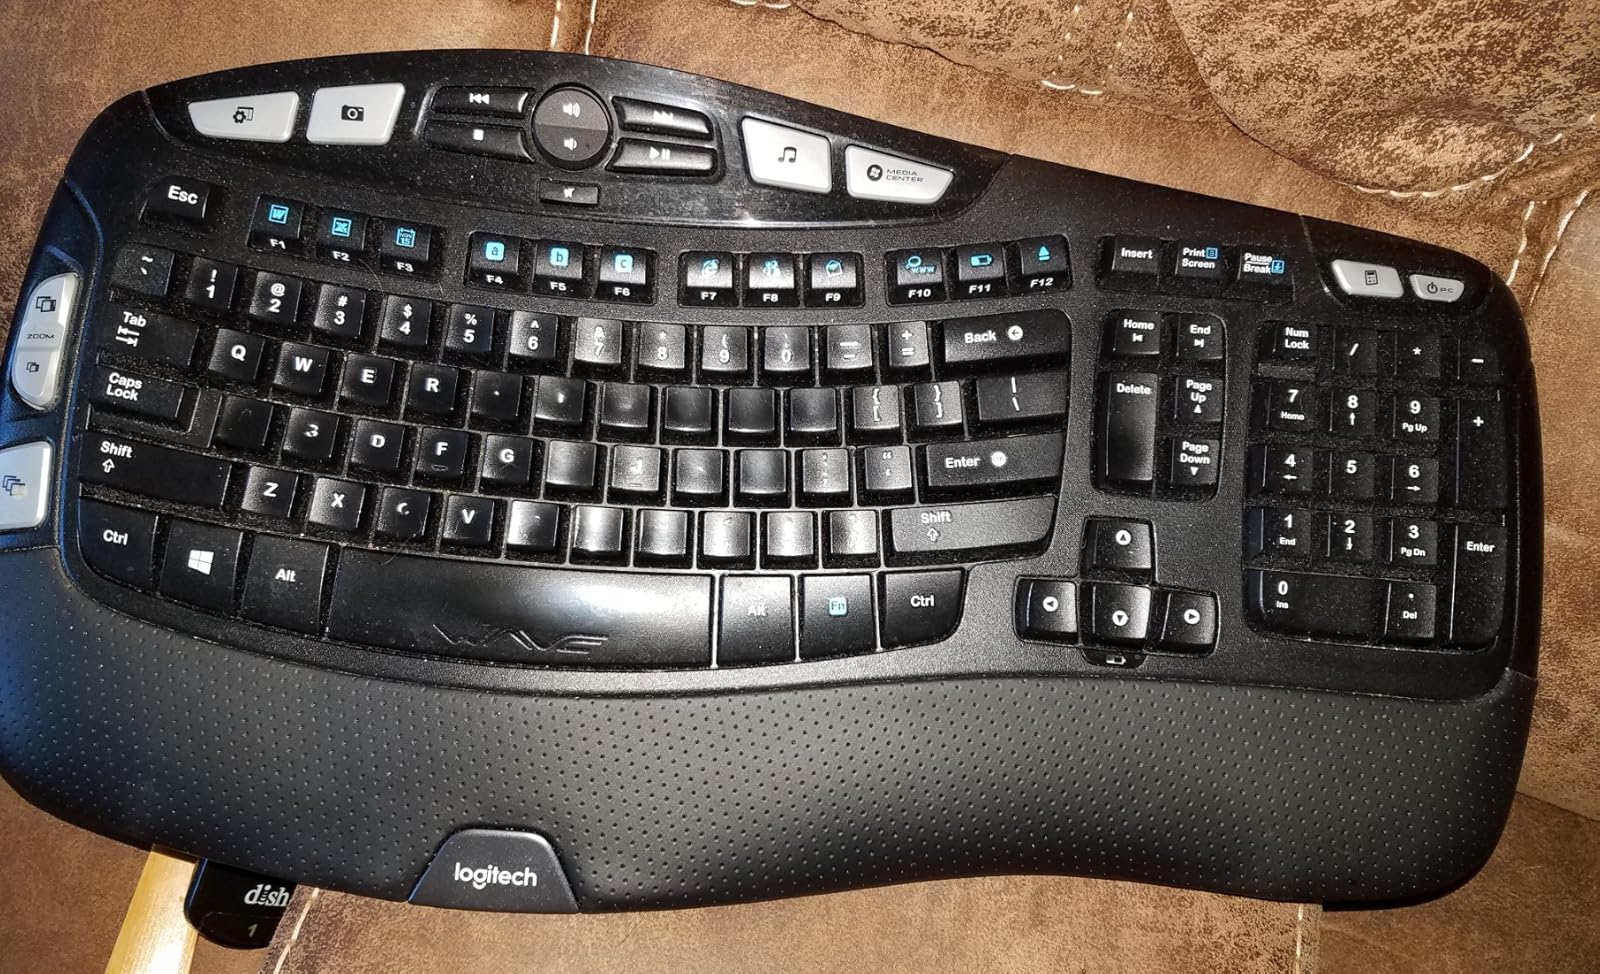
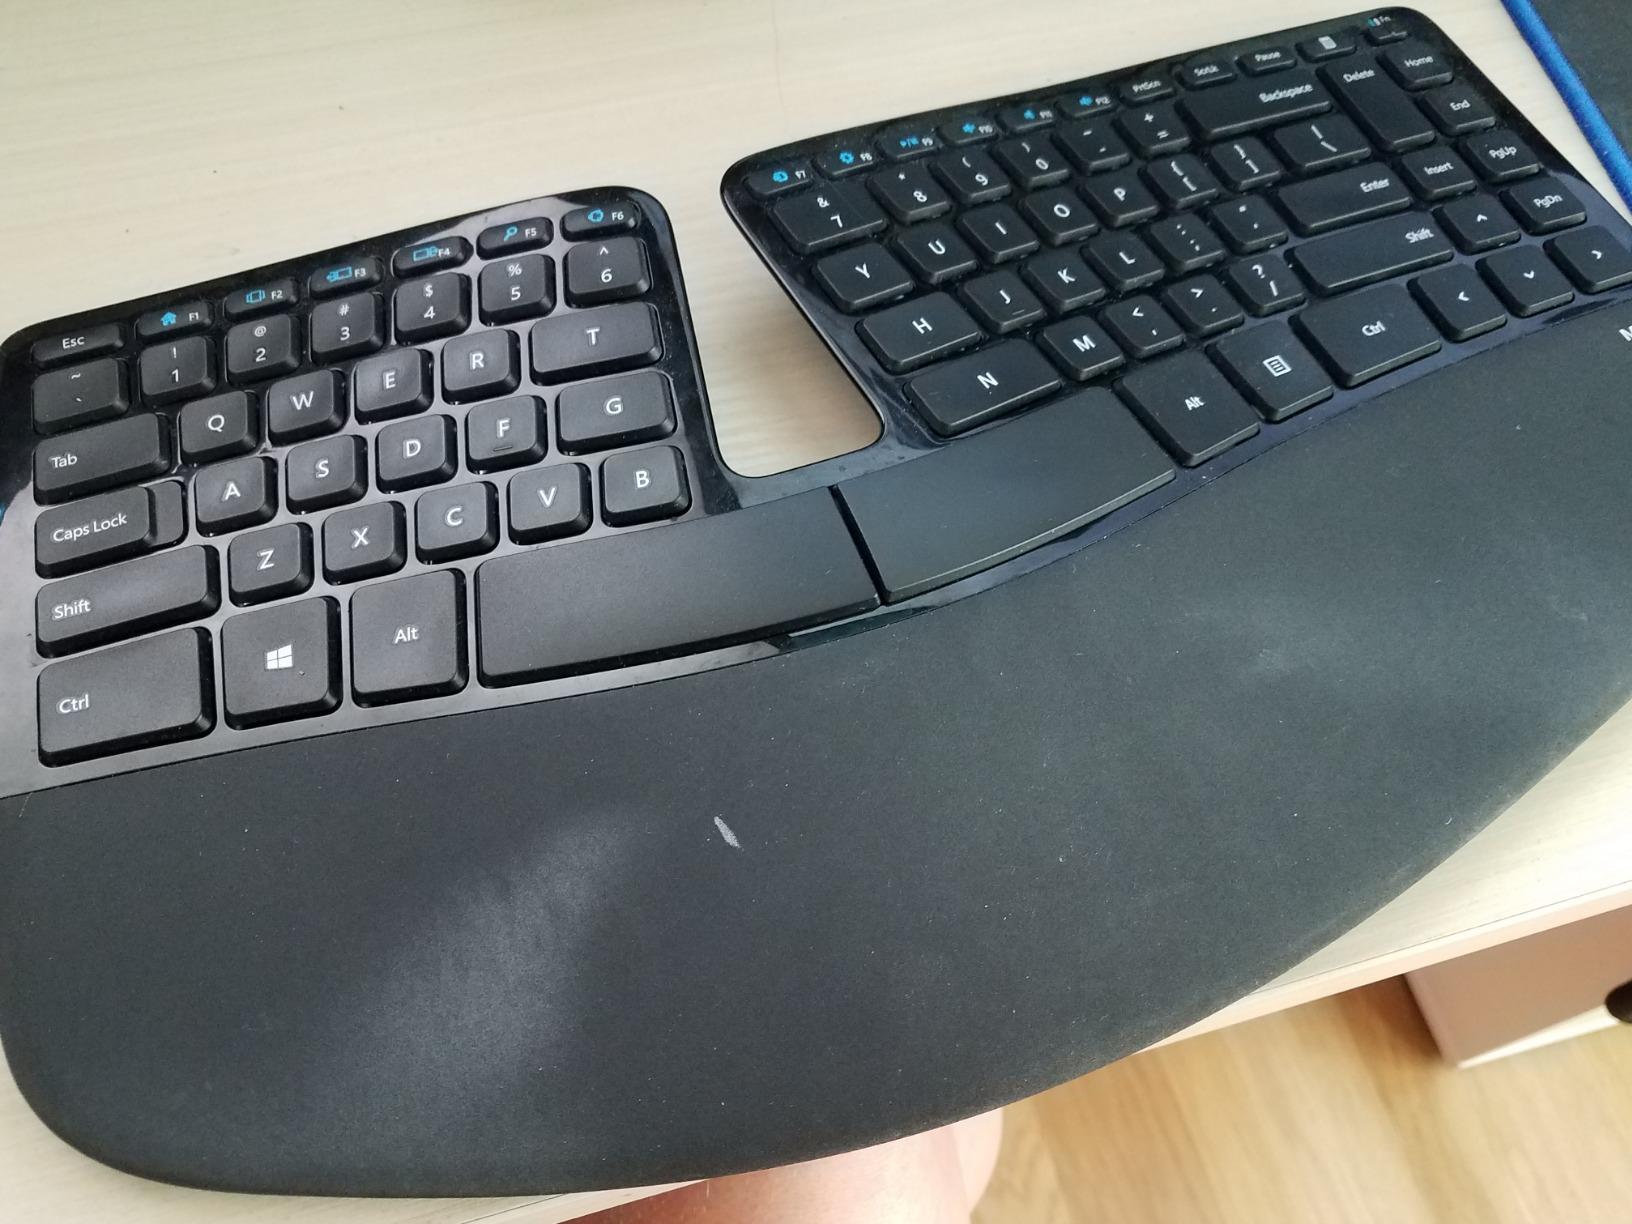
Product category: keyboard
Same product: no